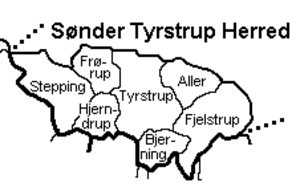
Tyrstrup Herred
Sønder Tyrstrup Herred
Als Nørre Herred, Sønderborg Amt, Danmark.
Tyrstrup Herred var indtil 1864 et herred i den nordøstlige del af Haderslev Amt, omgivet af Kolding Fjord, Lillebælt, Haderslev og Gram herreder. I Kong Valdemars Jordebog hed det Thyurstrophæreth, og i Middelalderen hørte det under Barvidsyssel. Senere kom det under Haderslev Len og fra 1660 Haderslev Amt.